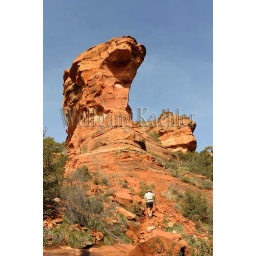
Usa, arizona, near sedona, fay canyon, red rock formations, erosion, hiker